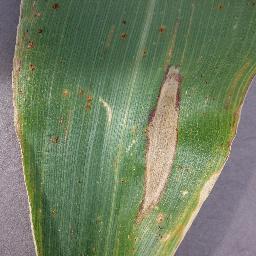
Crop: corn
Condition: (maize)_northern_blight